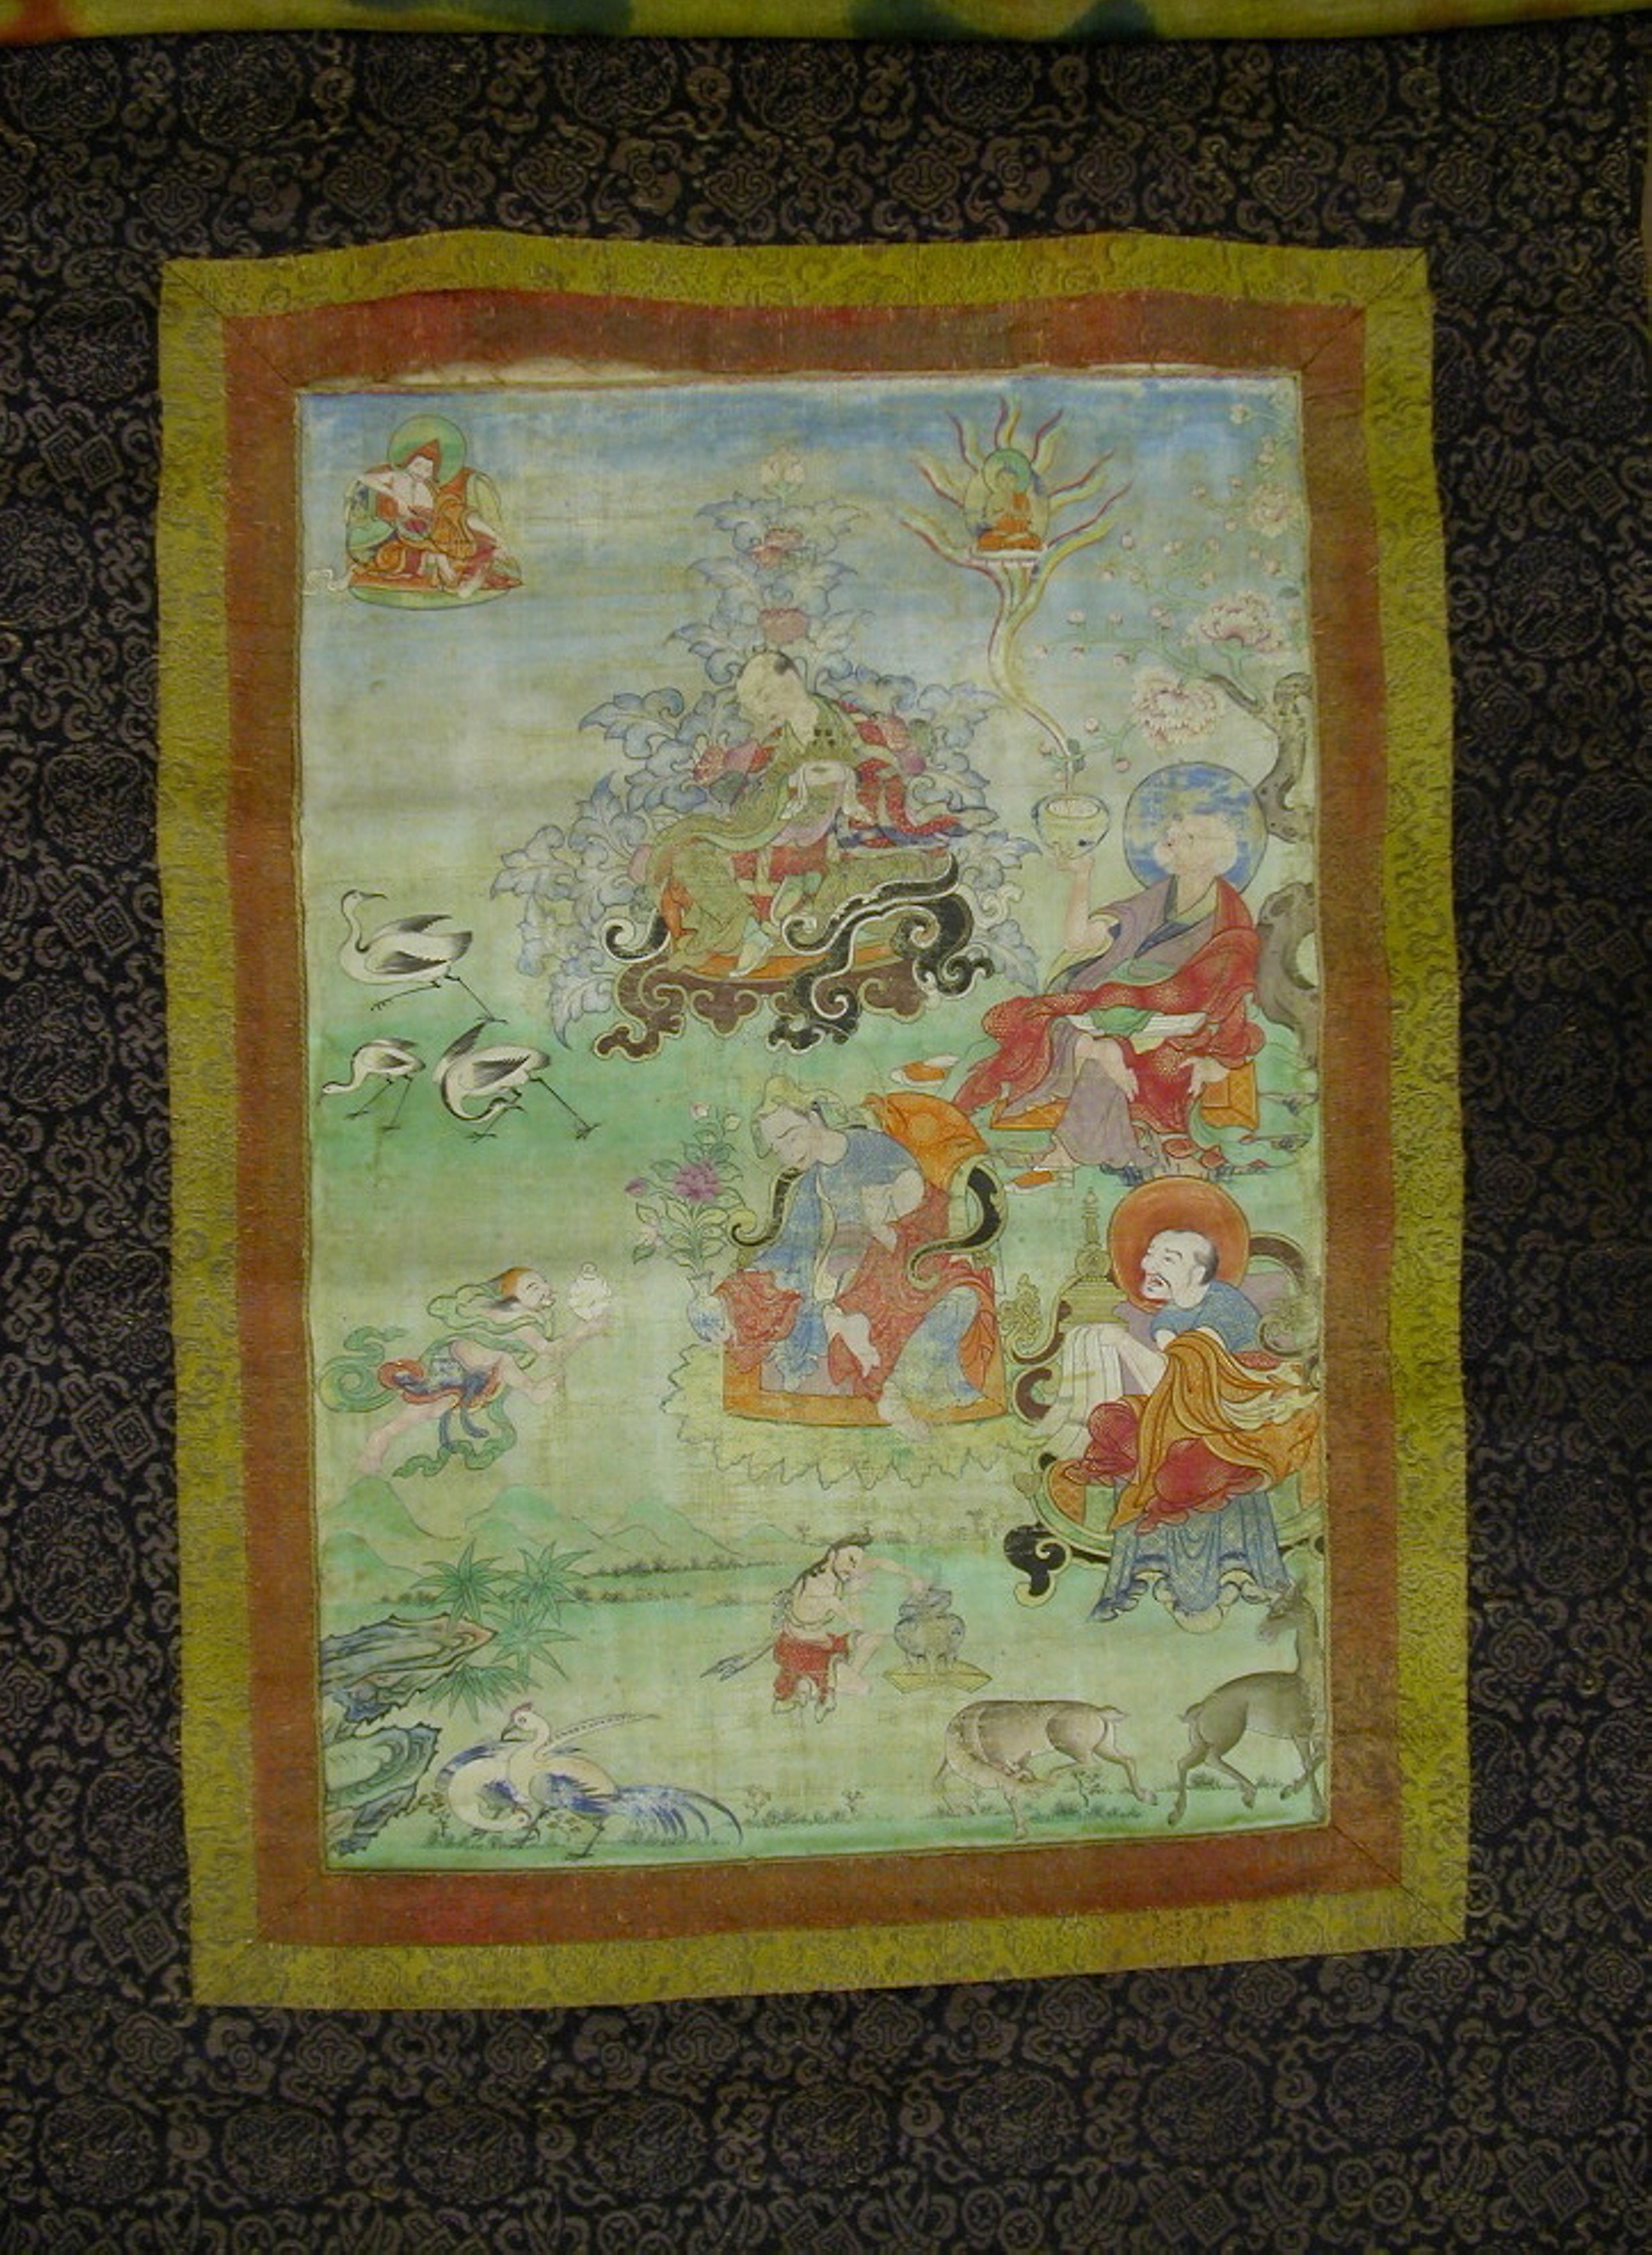
painting, art, textile, still life, modern art, visual arts, picture frame, quilting, miniature